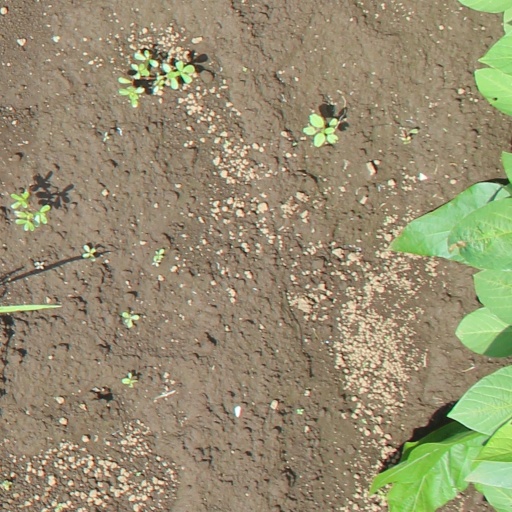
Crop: soybean